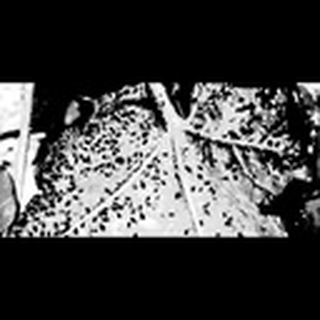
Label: cotton_aphids